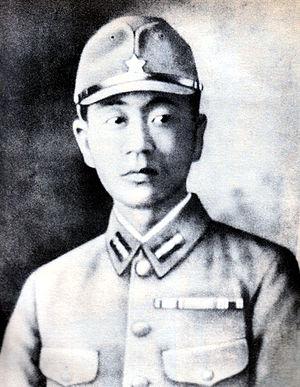
Shoichi Yokoi est un soldat japonais demeuré dans la jungle de l'île de Guam jusqu'en 1972.